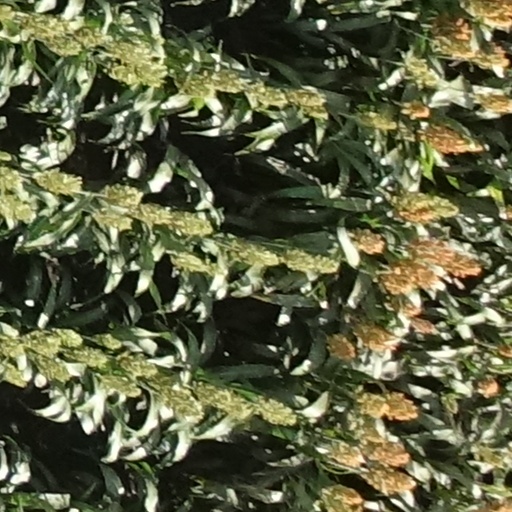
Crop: sorghum